Video games in Poland

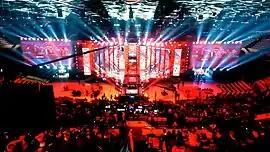
2018 Intel Extreme Masters in Katowice

As of 2021, 97% of spending on video games in Poland is spent on foreign titles. The Polish gaming market was valued about US$924.2 million in 2020, with an esports market valued at US$11.5 million. Of game localizations on Steam, Polish typically ranks between the 9th or 10th most popular language of localization. There are 20 million video game players in Poland; of this group, over 80% are adults and about 49% are women.